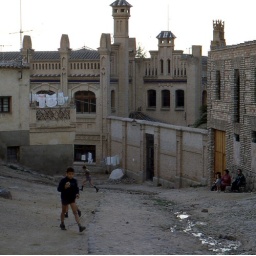
Toledo Spain April 67 boys in street